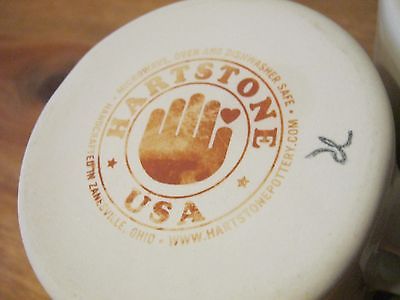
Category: mug